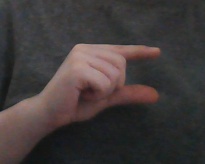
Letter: dal